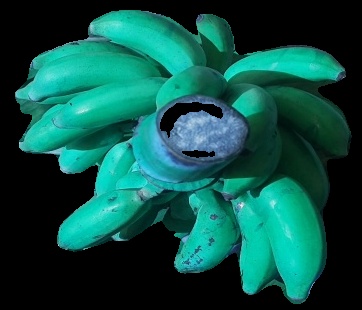
Variety: elakki-bale
Grade: grade3